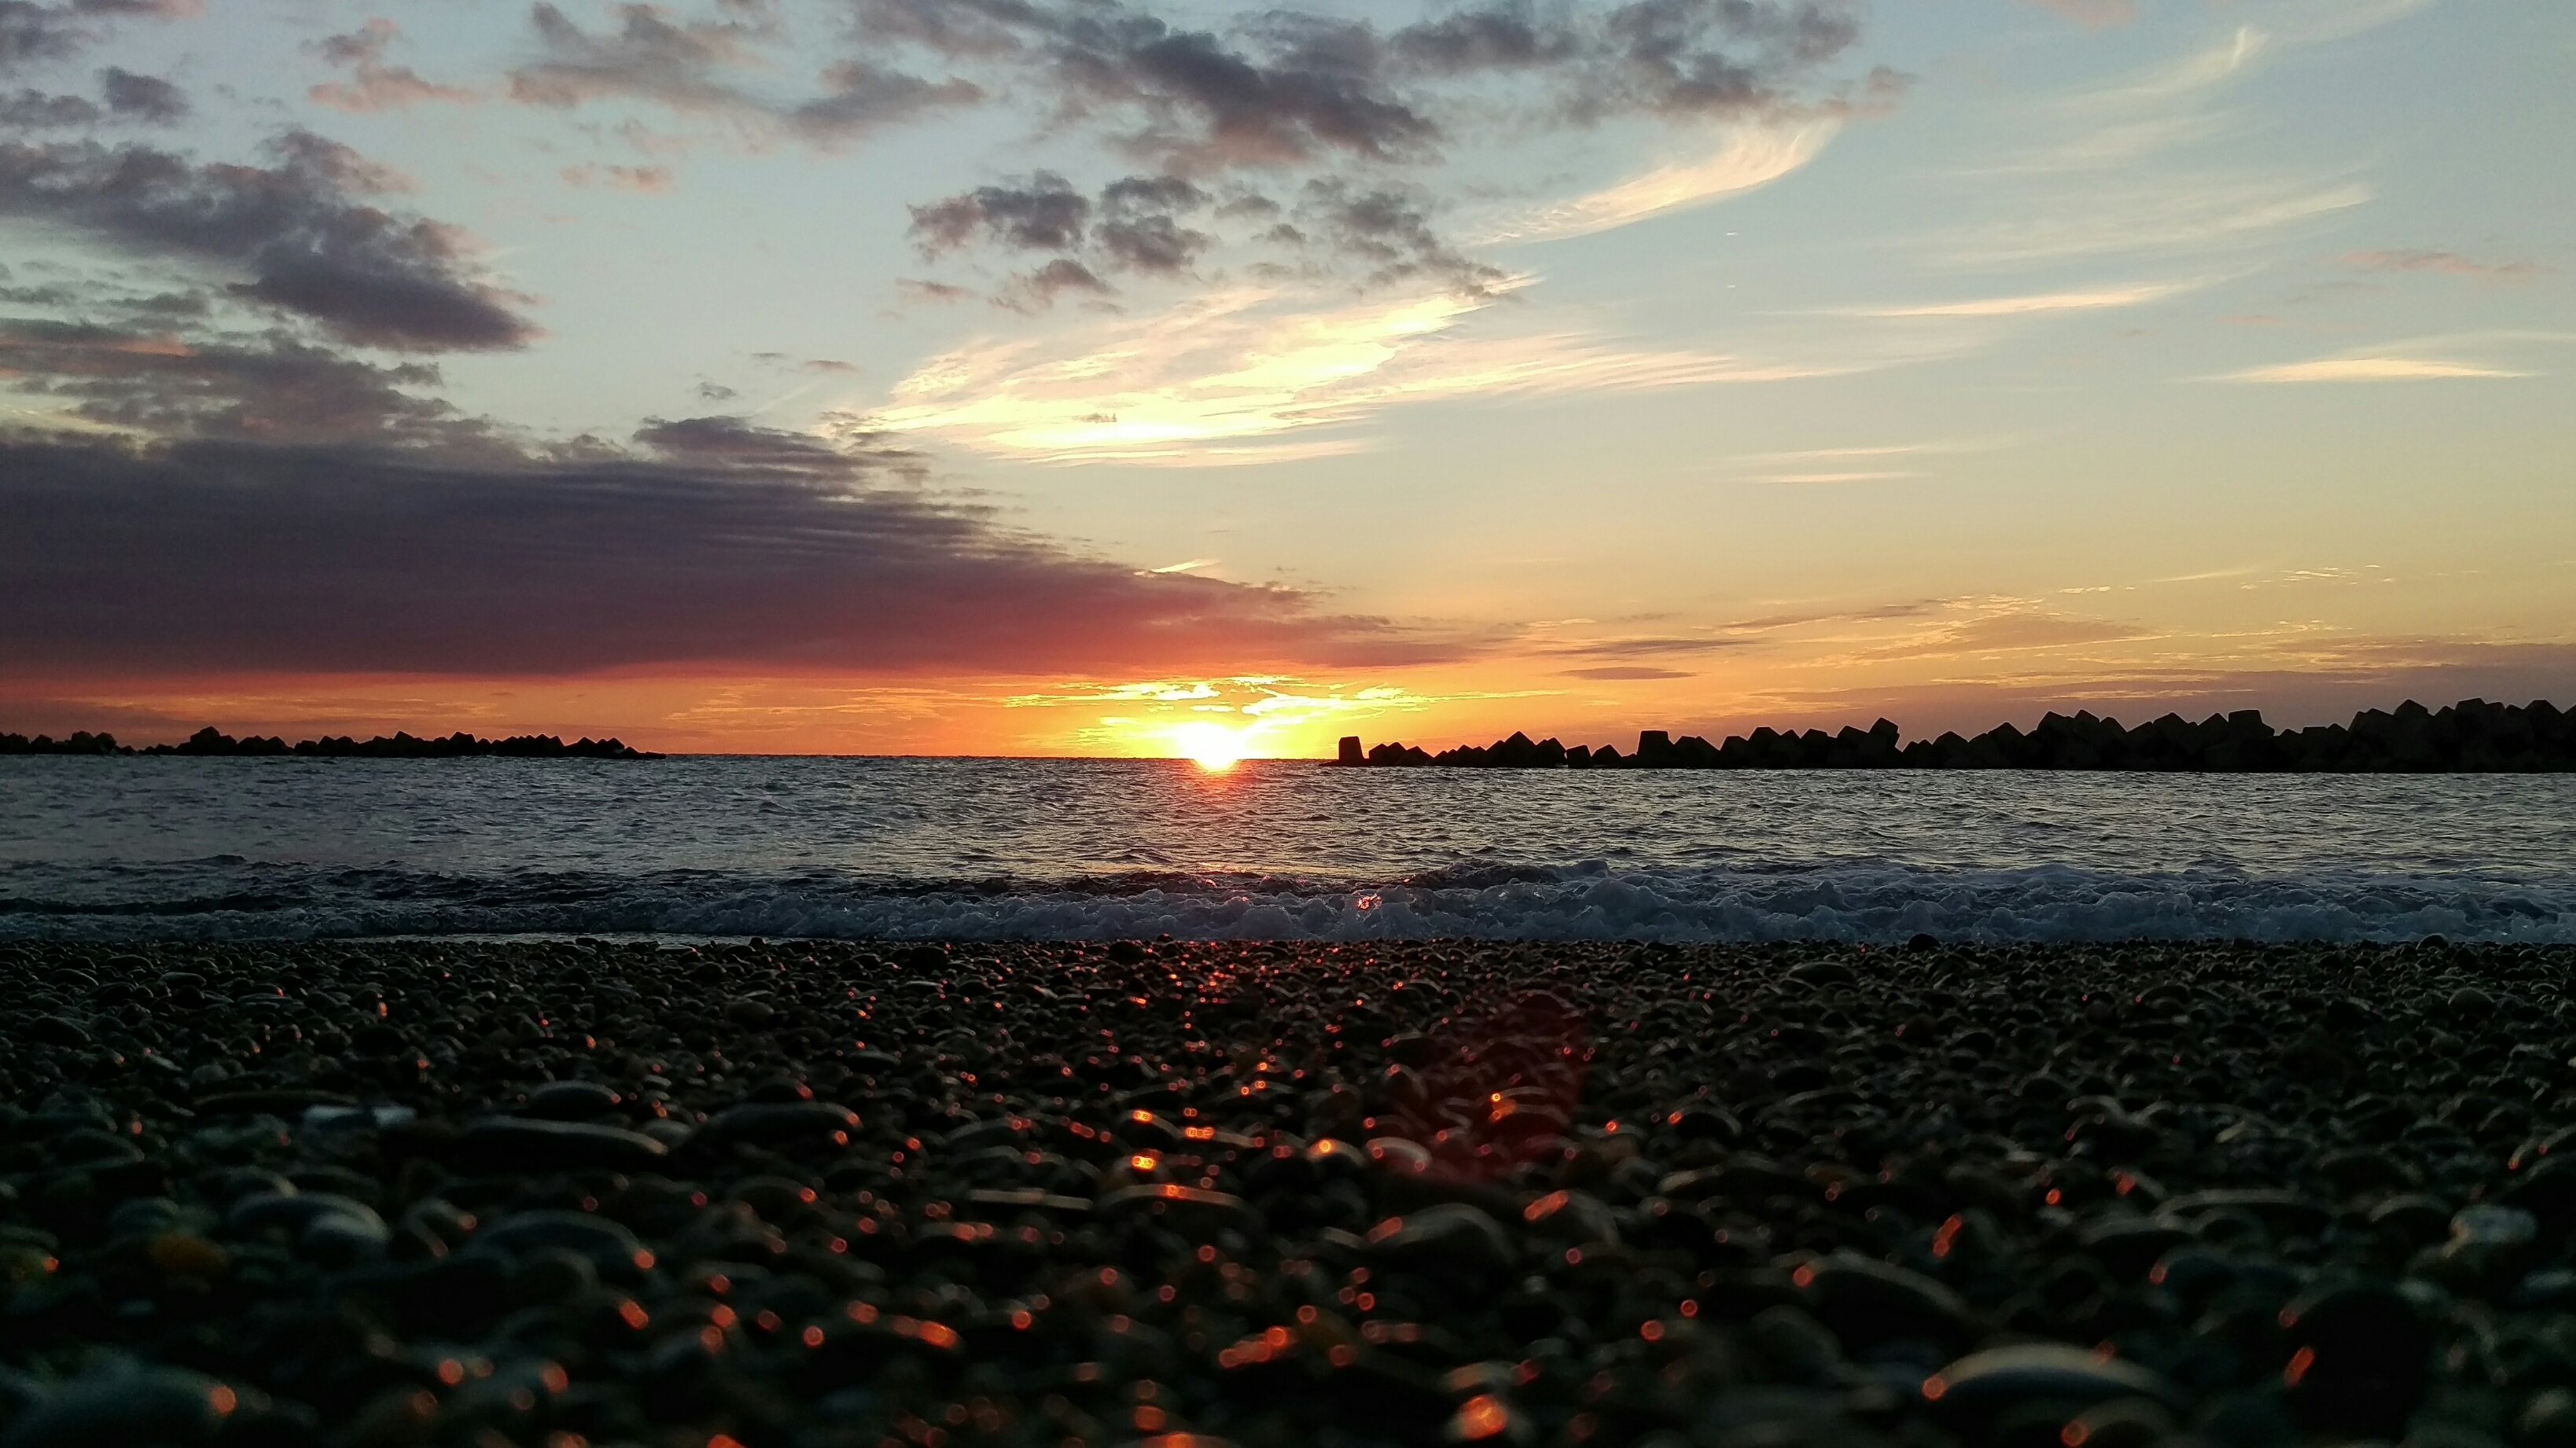
beach, landscape, sea, coast, sand, ocean, horizon, cloud, sky, sun, sunrise, sunset, sunlight, morning, shore, wave, dawn, dusk, evening, bay, romantic, body of water, afterglow, at dusk, wind wave